Cigarette

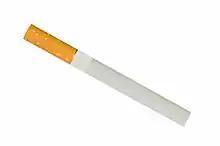
A filtered cigarette

A cigarette is a narrow cylinder containing a combustible material, typically tobacco, that is rolled into thin paper for smoking. The cigarette is ignited at one end, causing it to smolder; the resulting smoke is orally inhaled via the opposite end. Cigarette smoking is the most common method of tobacco consumption. The term "cigarette", as commonly used, refers to a tobacco cigarette, but the word is sometimes used to refer to other substances, such as a cannabis cigarette or a herbal cigarette. A cigarette is distinguished from a cigar by its usually smaller size, use of processed leaf, different smoking method, and paper wrapping, which is typically white.